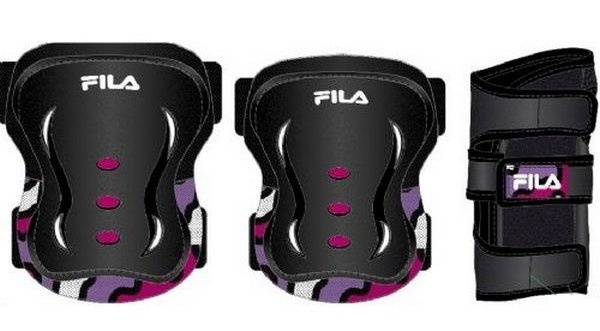
Beschermset Fila junior zw/paars (26170972) maat X S (25-28)
Brand: Fila
Beschermset Fila junior zw/paars (26170972) maat X S (25-28)
Category: Sporting Goods > Athletics > Wrestling > Wrestling Protective Gear